Sunday Christ

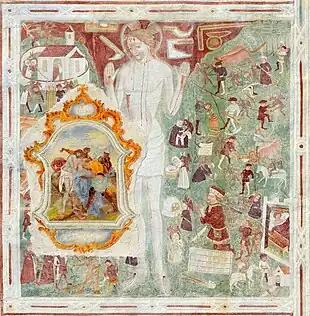
A 1450 fresco on the Saint James church in Urtijëi in northern Italy.

The Sunday Christ (formerly, St Sunday) is a gigantic figure in mediaeval church wall painting, intended to discourage sabbath-breaking and blasphemy. It is not known in stained glass or manuscripts. The Sunday Christ is also known as 'Feiertagschristus' in German, 'Christ du Dimanche' in French, and 'Cristo della domenica' in Italian.